College Avenue Campus

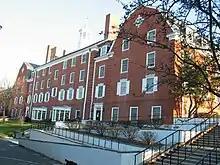
Demarest Hall rear

A complex for freshmen opened in 2015. The dorm building houses approximately 500 first-year students each year (around 7% of the applicant pool). Centralizing these students beneath one roof supports the mission of the Honors College community: to prepare students for a purposeful career through hands-on learning, collaboration, and interdisciplinary training. Members enjoy substantial scholarships, close connections with professors and advisors, and smaller class sizes.